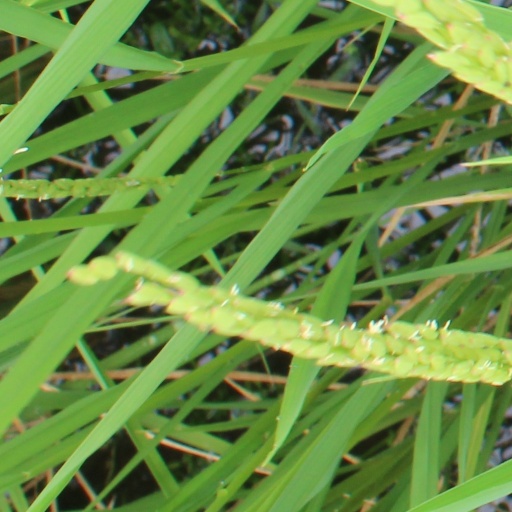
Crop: rice